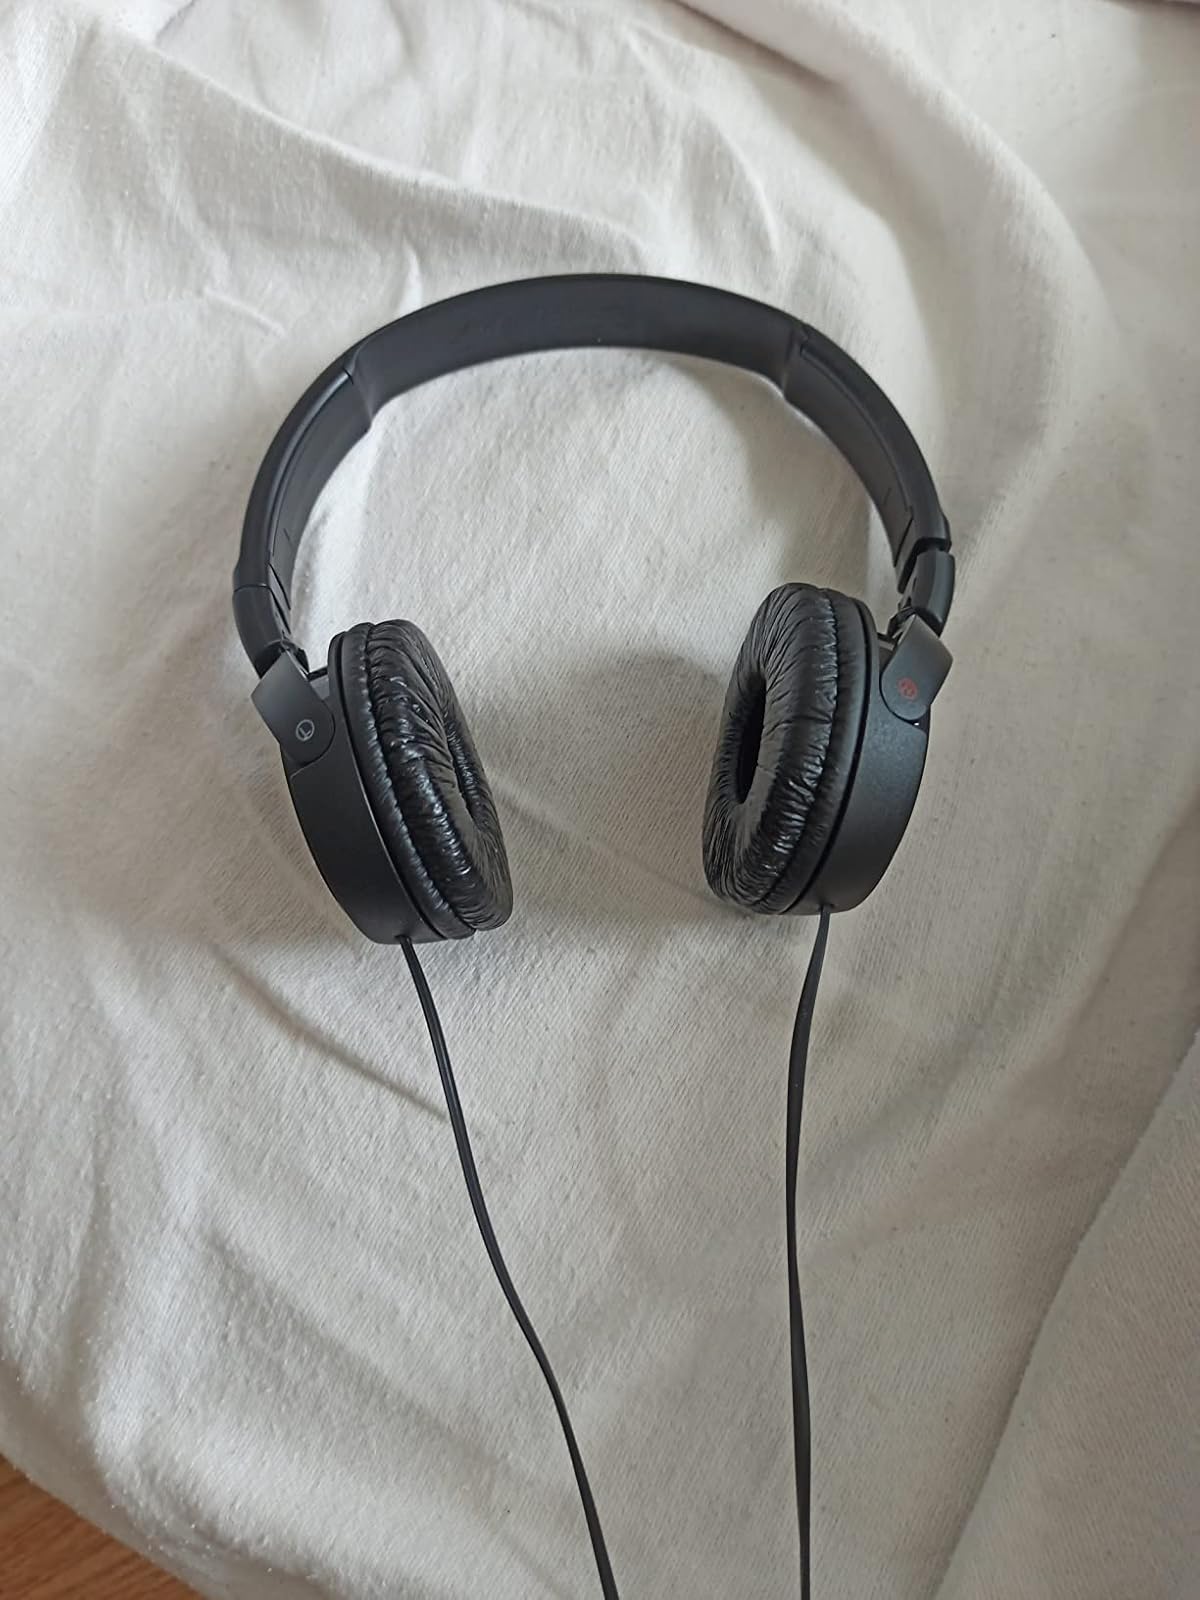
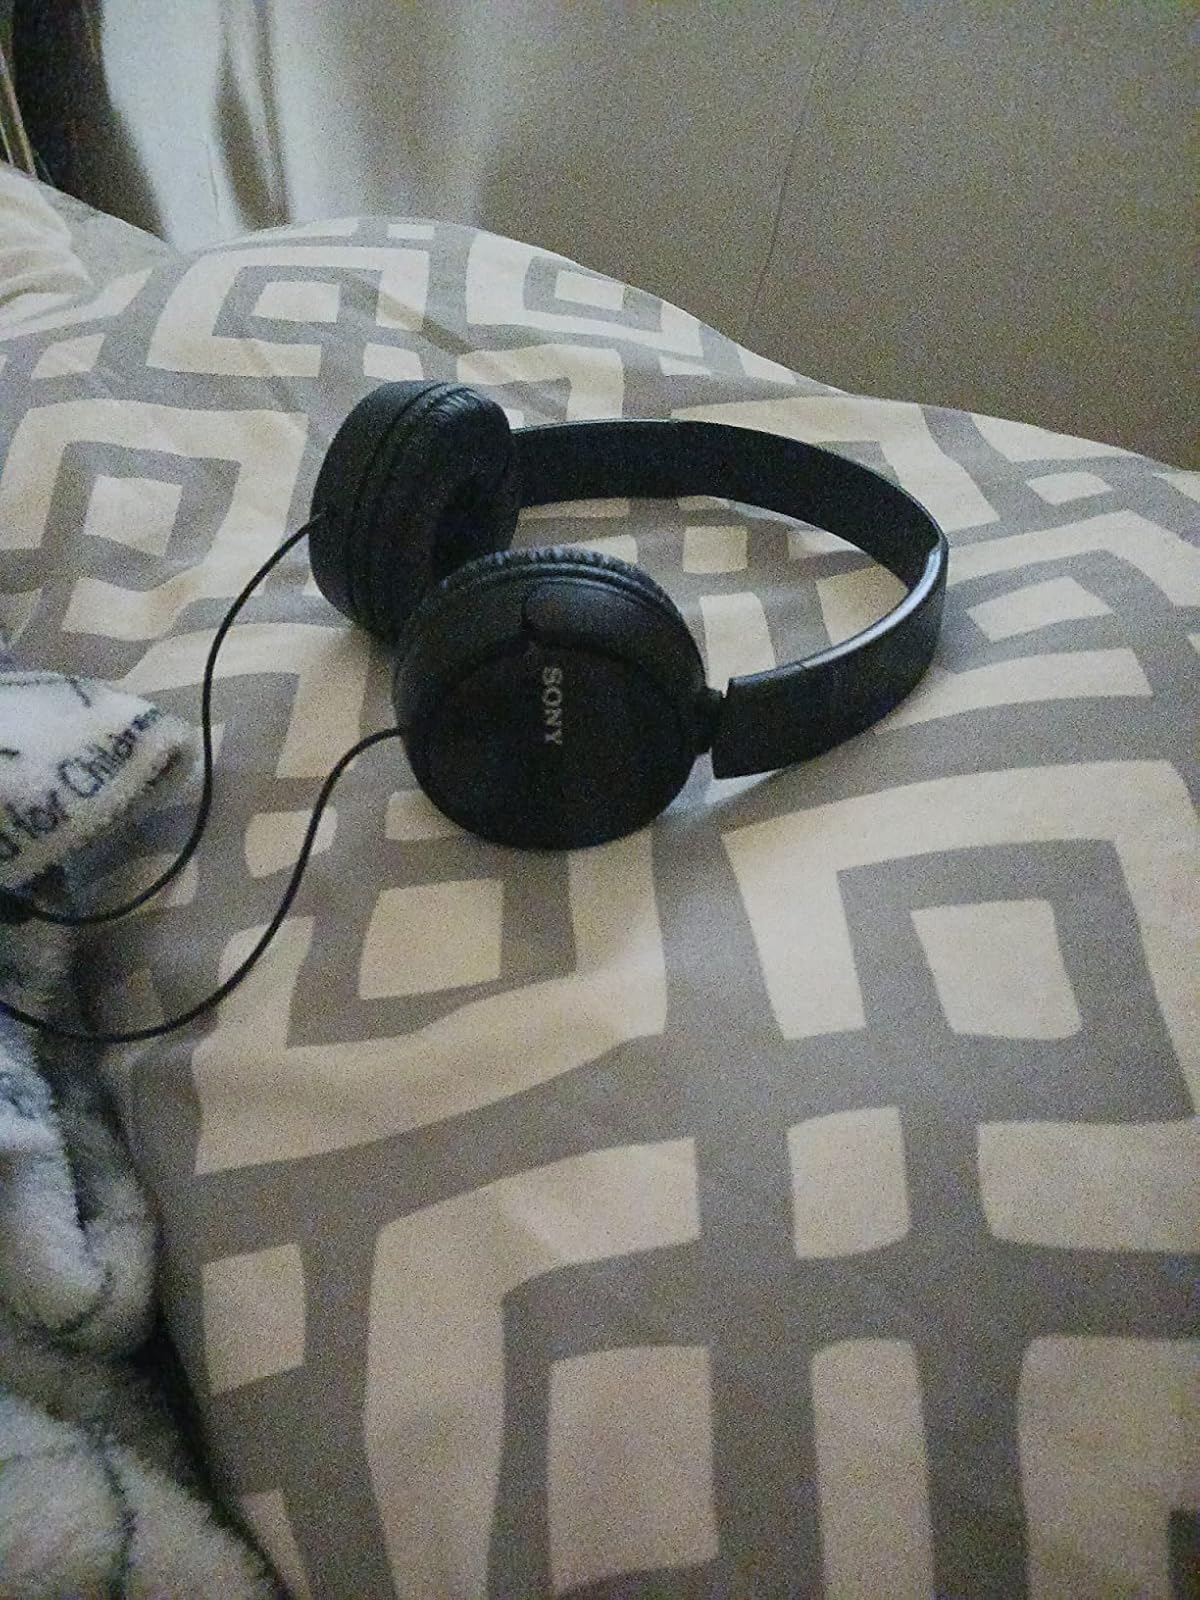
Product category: headphones
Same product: no